Coffea

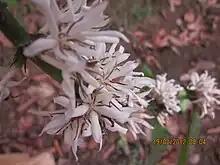
"Coffea" flower

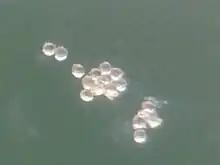
Pollen grains of Coffee plant

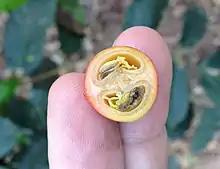
"Coffea" fruit cross section

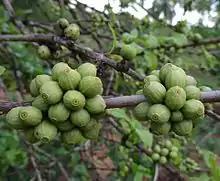
"Coffea racemosa" fruits

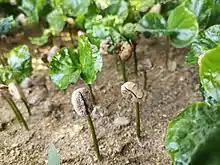
"Coffea arabica" beans germinating

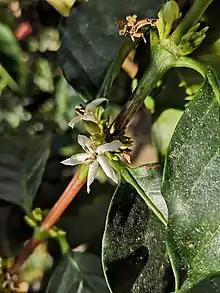
"Coffea arabica" flowers

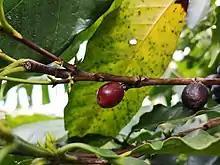
Ripe "Coffea arabica" fruits

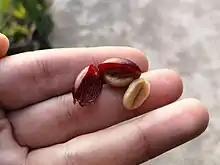
Beans inside a "Coffea arabica" fruit

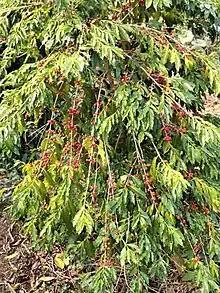
"Coffea" branches

The caffeine in coffee beans serves as a toxic substance that protects against insects and other pests, a form of natural plant defense against herbivory. Caffeine simultaneously attracts pollinators, specifically honeybees, by creating an olfactory memory that signals bees to return to the plant's flowers. Not all "Coffea" species contain caffeine, and the earliest species had little or no caffeine content. Caffeine has evolved independently in multiple lineages of "Coffea" in Africa, perhaps in response to high pest predation in the humid environments of West-Central Africa.